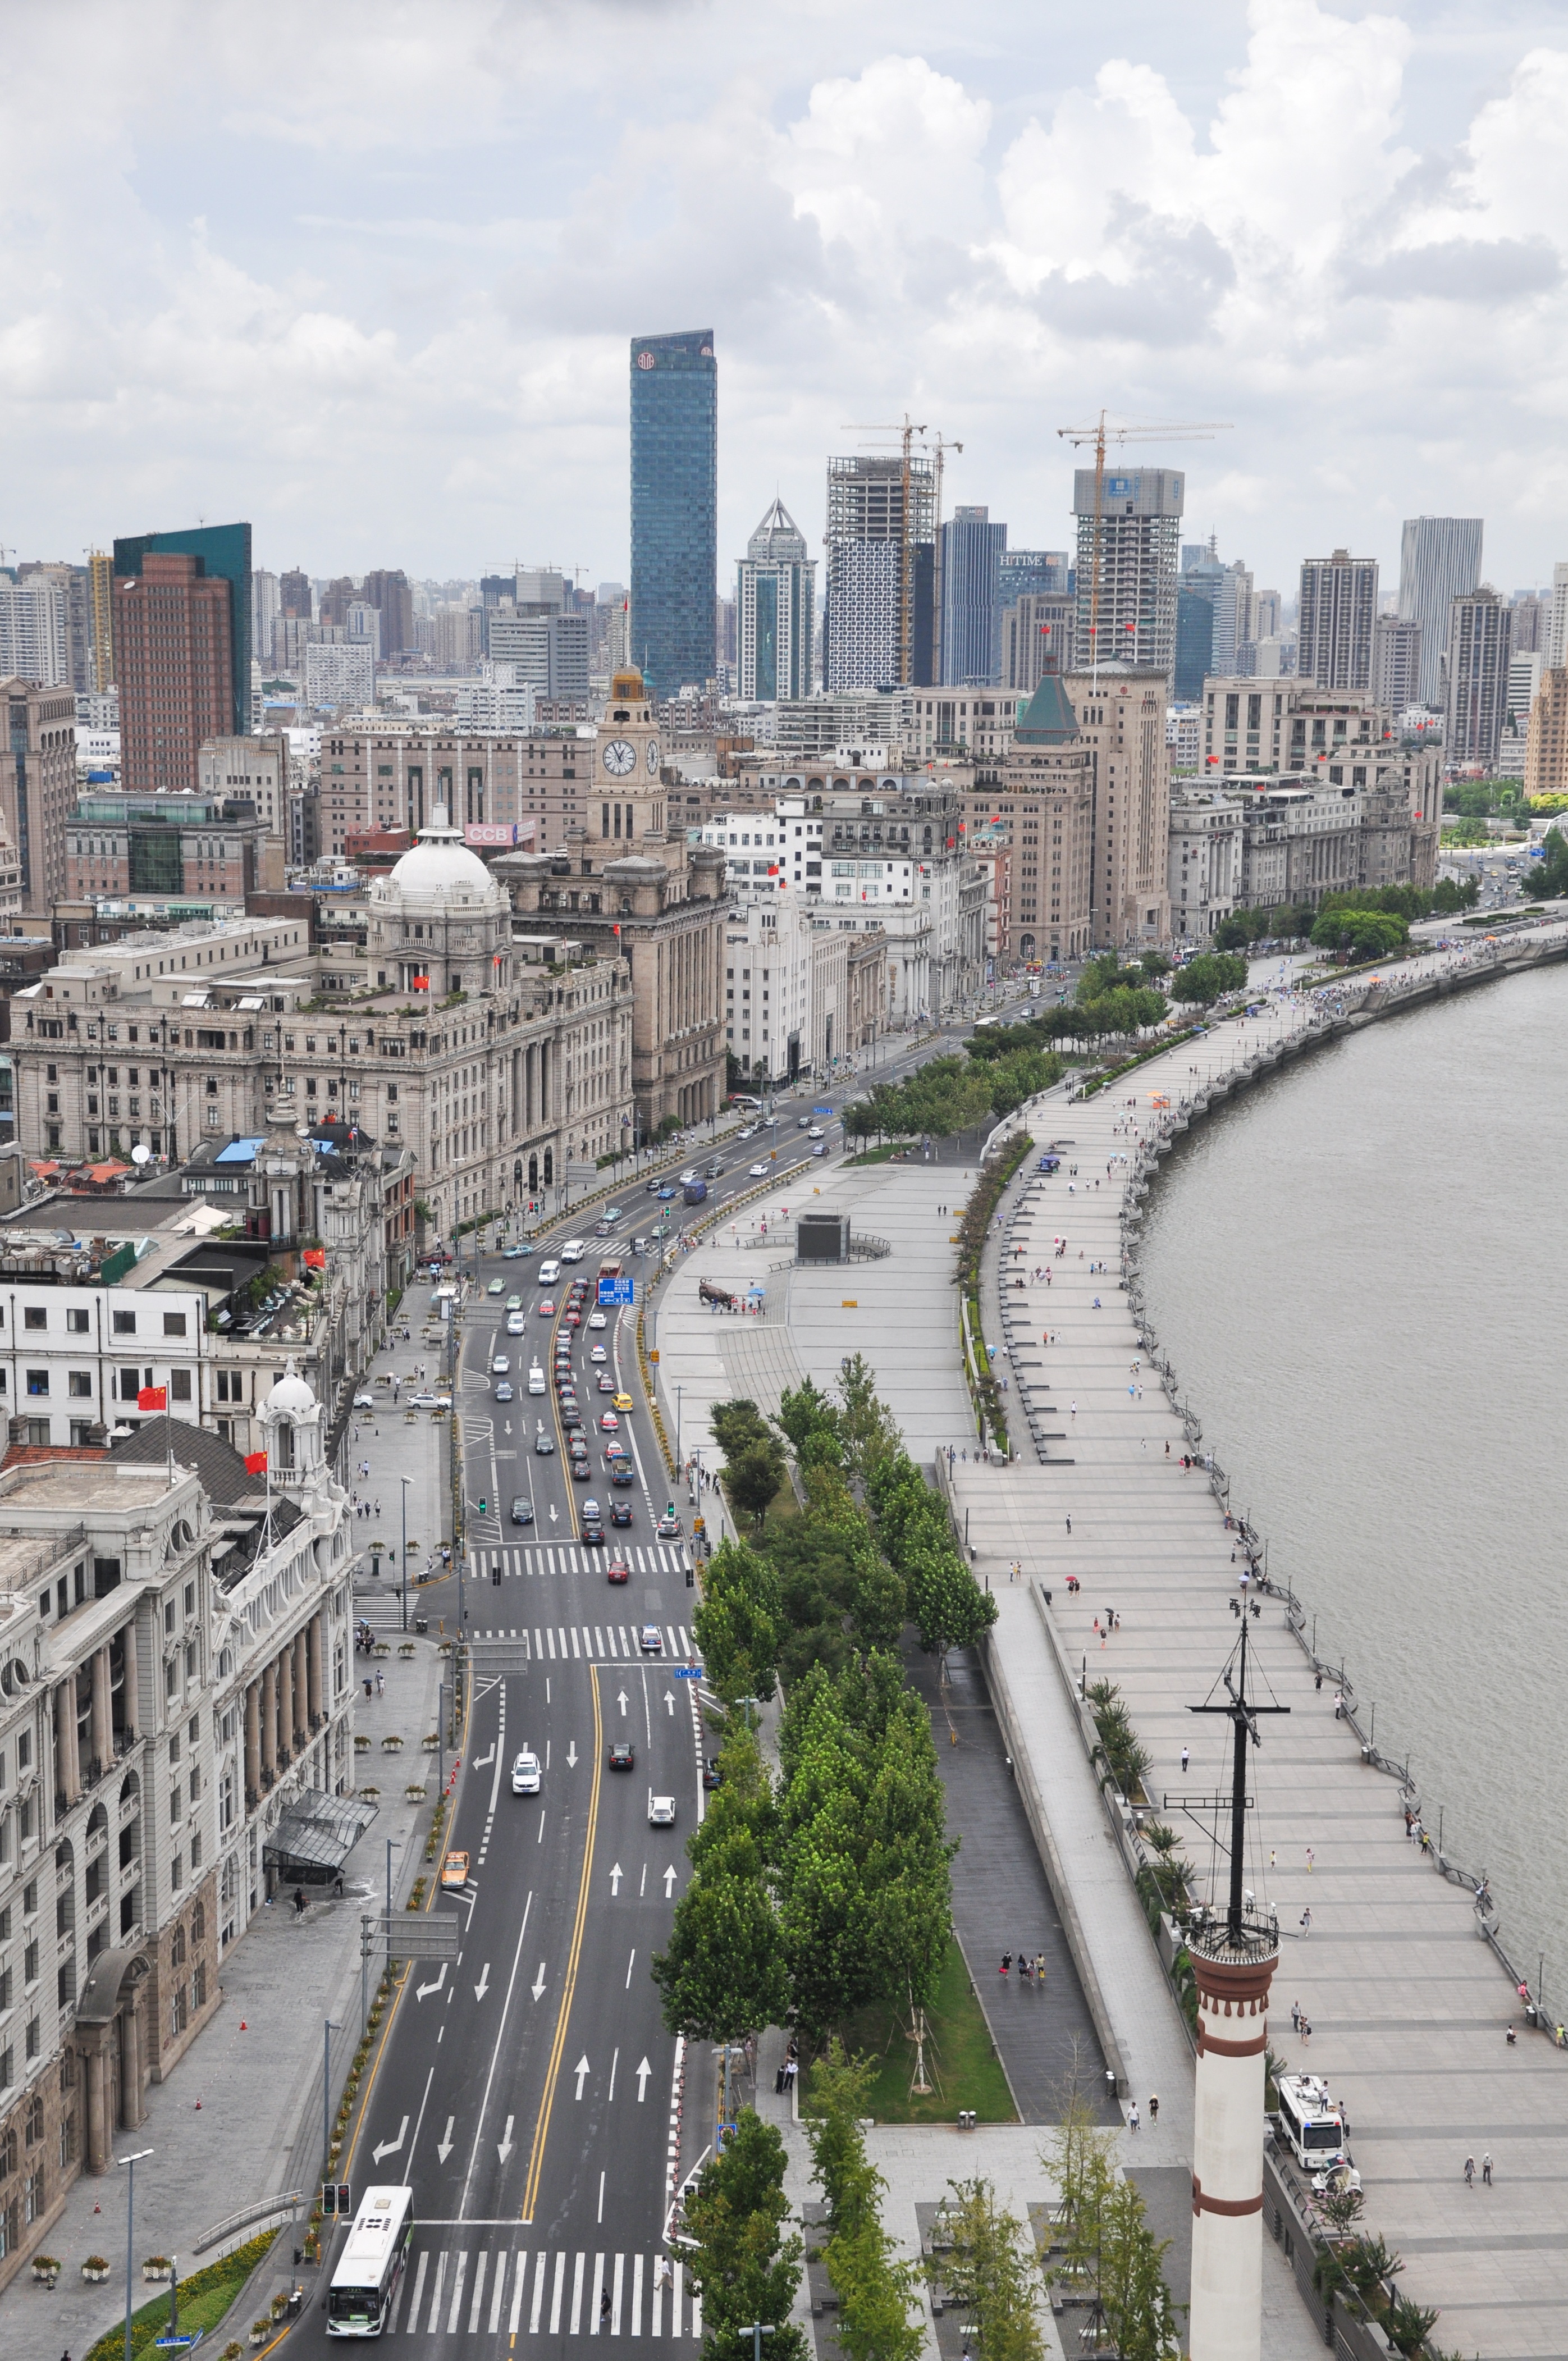
sky, skyline, street, building, city, skyscraper, cityscape, downtown, transport, waterway, tower block, shanghai, metropolis, neighbourhood, the scenery, bird's eye view, aerial photography, the bund, huangpu river, tall buildings, urban area, residential area, geographical feature, human settlement, metropolitan area